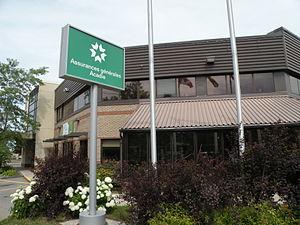
La caisse populaire de Shippagan, au Nouveau-Brunswick (Canada).
Shippagan est une ville portuaire et universitaire canadienne située dans la région de la péninsule acadienne et le comté de Gloucester, dans le Nord-Est du Nouveau-Brunswick. Elle est la capitale de la pêche commerciale au Nouveau-Brunswick.
La Caisse populaire de Shippagan est une caisse populaire de la ville de Shippagan, au Nouveau-Brunswick, affiliée à la Fédération des caisses populaires acadiennes.